Xuzhou University of Technology

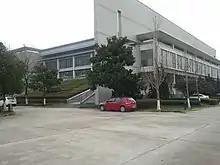
Campus of Xuzhou University of Technology

Having got the permission from Ministry of Education and the Jiangsu Provincial Government, Pengcheng Vocational University was merged with Xuzhou Economic Management Cadre College and then became Xuzhou University of Technology in March 2005. In June 2007, Xuzhou Normal Academy founded in 1959 was merged into it. The Chinese ministry of Education granted permission for the school to become a Full-time undergraduate college. This allowed the university to become a comprehensive university with specializations in engineering and sciences. This university was awarded as Garden-like School Advanced Collective award and some other prizes by the local government. The development of the Center campus was another very important milestone. Now it has several campuses which cover about 2035 acres with fixed assets worth 0.8 billion yuan and teaching equipment worth 120 million yuan.